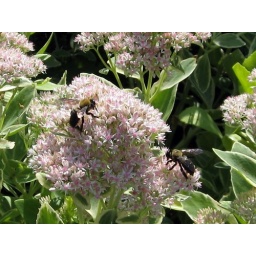
More bees in another pink flower